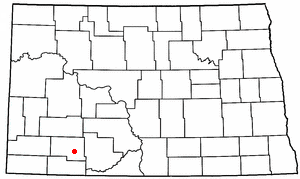
Mott (North Dakota)
Mott i North Dakota
Mott er en amerikansk by og administrativt centrum for det amerikanske county Hettinger County i staten North Dakota. I 2000 havde byen et indbyggertal på 808.